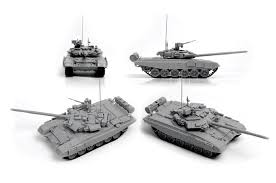
Label: T-90